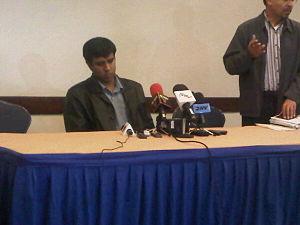
César Alejandro Farías Acosta, né le 7 mars 1973 à Cumaná au Venezuela, est un entraîneur de football vénézuélien.